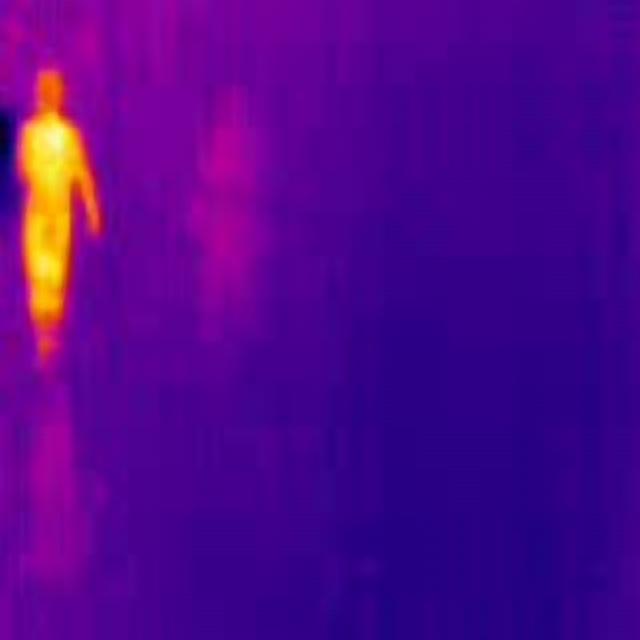
Detected objects:
label: person